Paschoal Silva

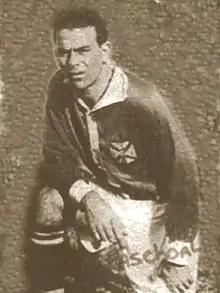

Paschoal Silva (24 May 1900 – 23 December 1987) was a Brazilian footballer. He played in six matches for the Brazil national football team in 1923. He was also part of Brazil's squad for the 1923 South American Championship.